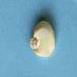
Maize quality: Good